Question: Please indicate a possible affordance area of the boxing_punching_bag that can be used for hitting
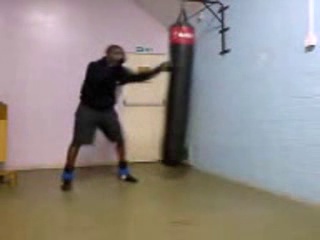
Answer: [161.5, 26, 194.5, 166]